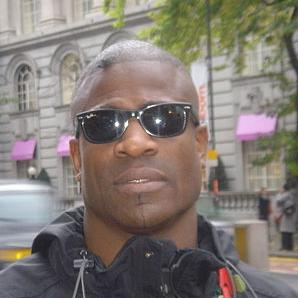
Age: 43